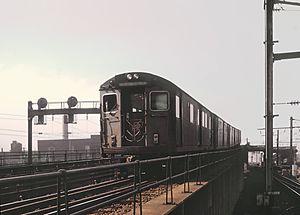
Le PATH est un réseau de métros qui relient l'arrondissement de Manhattan à New York aux villes voisines de l'État du New Jersey comme Jersey City, Hoboken, Harrison et Newark où se trouve l'aéroport international Liberty de Newark. Le PATH est géré par la Port Authority of New York and New Jersey, et est l'un des seuls métros au monde à fonctionner 24 heures sur 24. Bien que certaines stations du PATH permettent une correspondance avec les stations des réseaux de métro de New York, Newark et Hudson Bergen, leurs gestions sont indépendantes les unes des autres et il n'y a donc pas de politiques tarifaires communes entre eux, ce qui oblige donc les usagers a payer pour l'utilisation de chacun de ces réseaux.